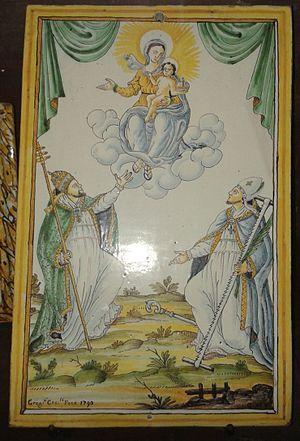
Chryspolite est un martyr chrétien du premier siècle. Il est le saint patron de Bettona, en Ombrie, et aurait été le premier évêque de cette ville, bien que les diocèses de Nocera et Foligno incluent également son nom dans leurs listes épiscopales.